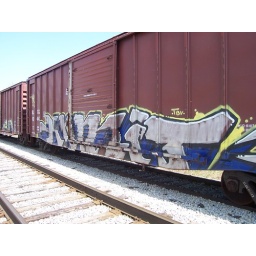
Some neat graffiti on a train car parked in Quincy, Ohio.